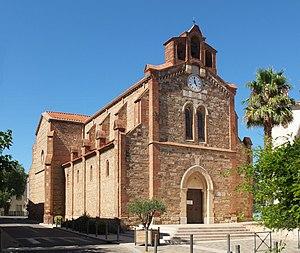
Saint-Nazaire est une commune française, située dans le département des Pyrénées-Orientales en région Occitanie. Ses habitants sont appelés les Nazairiens.